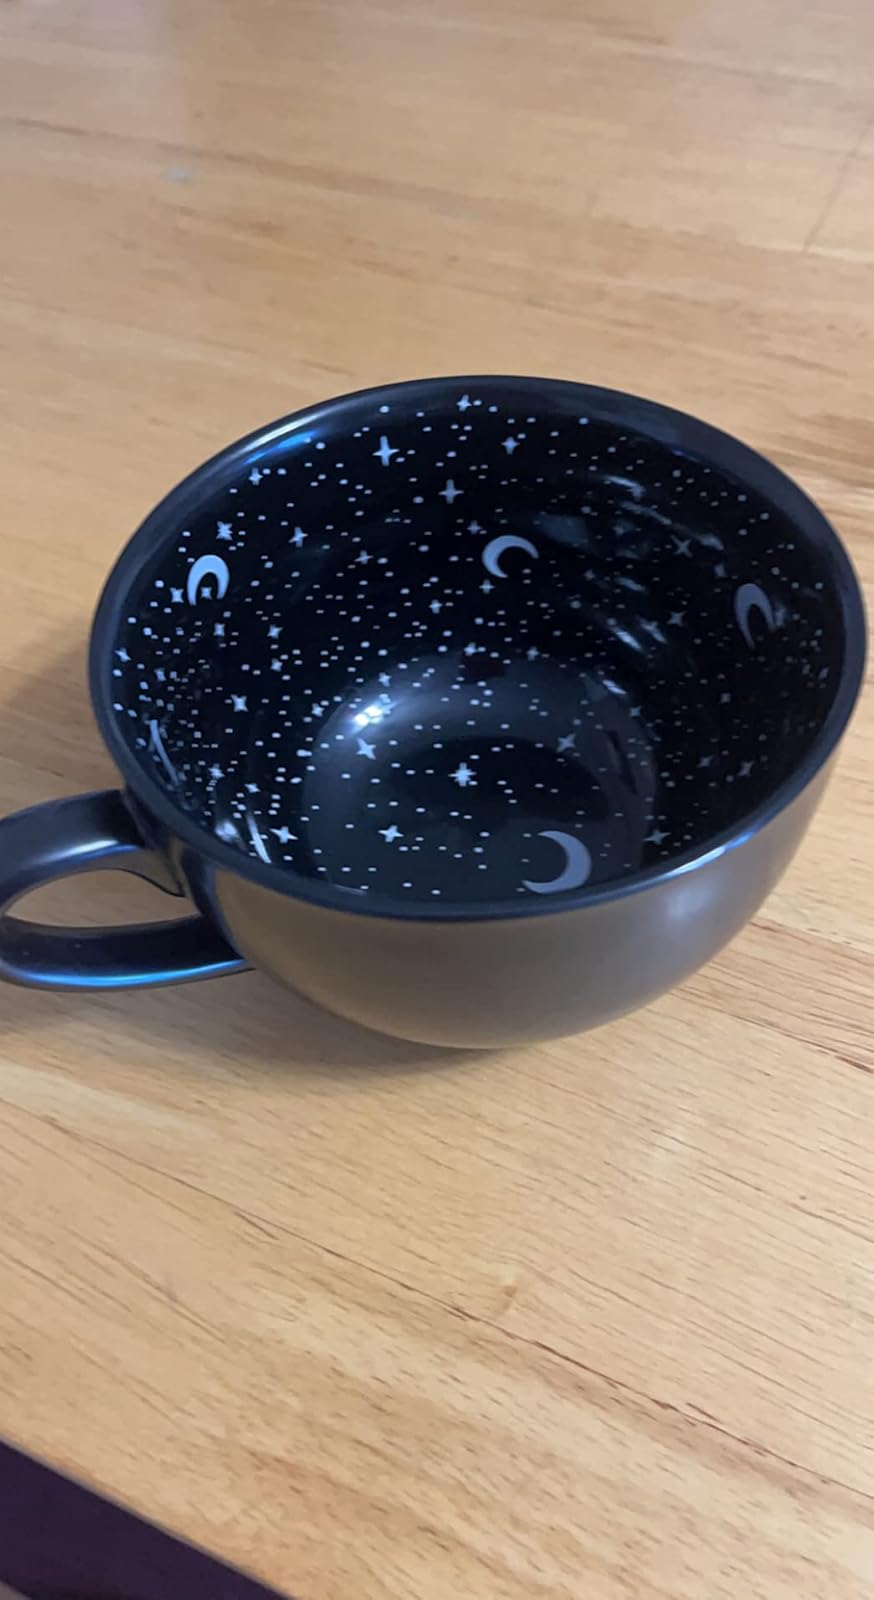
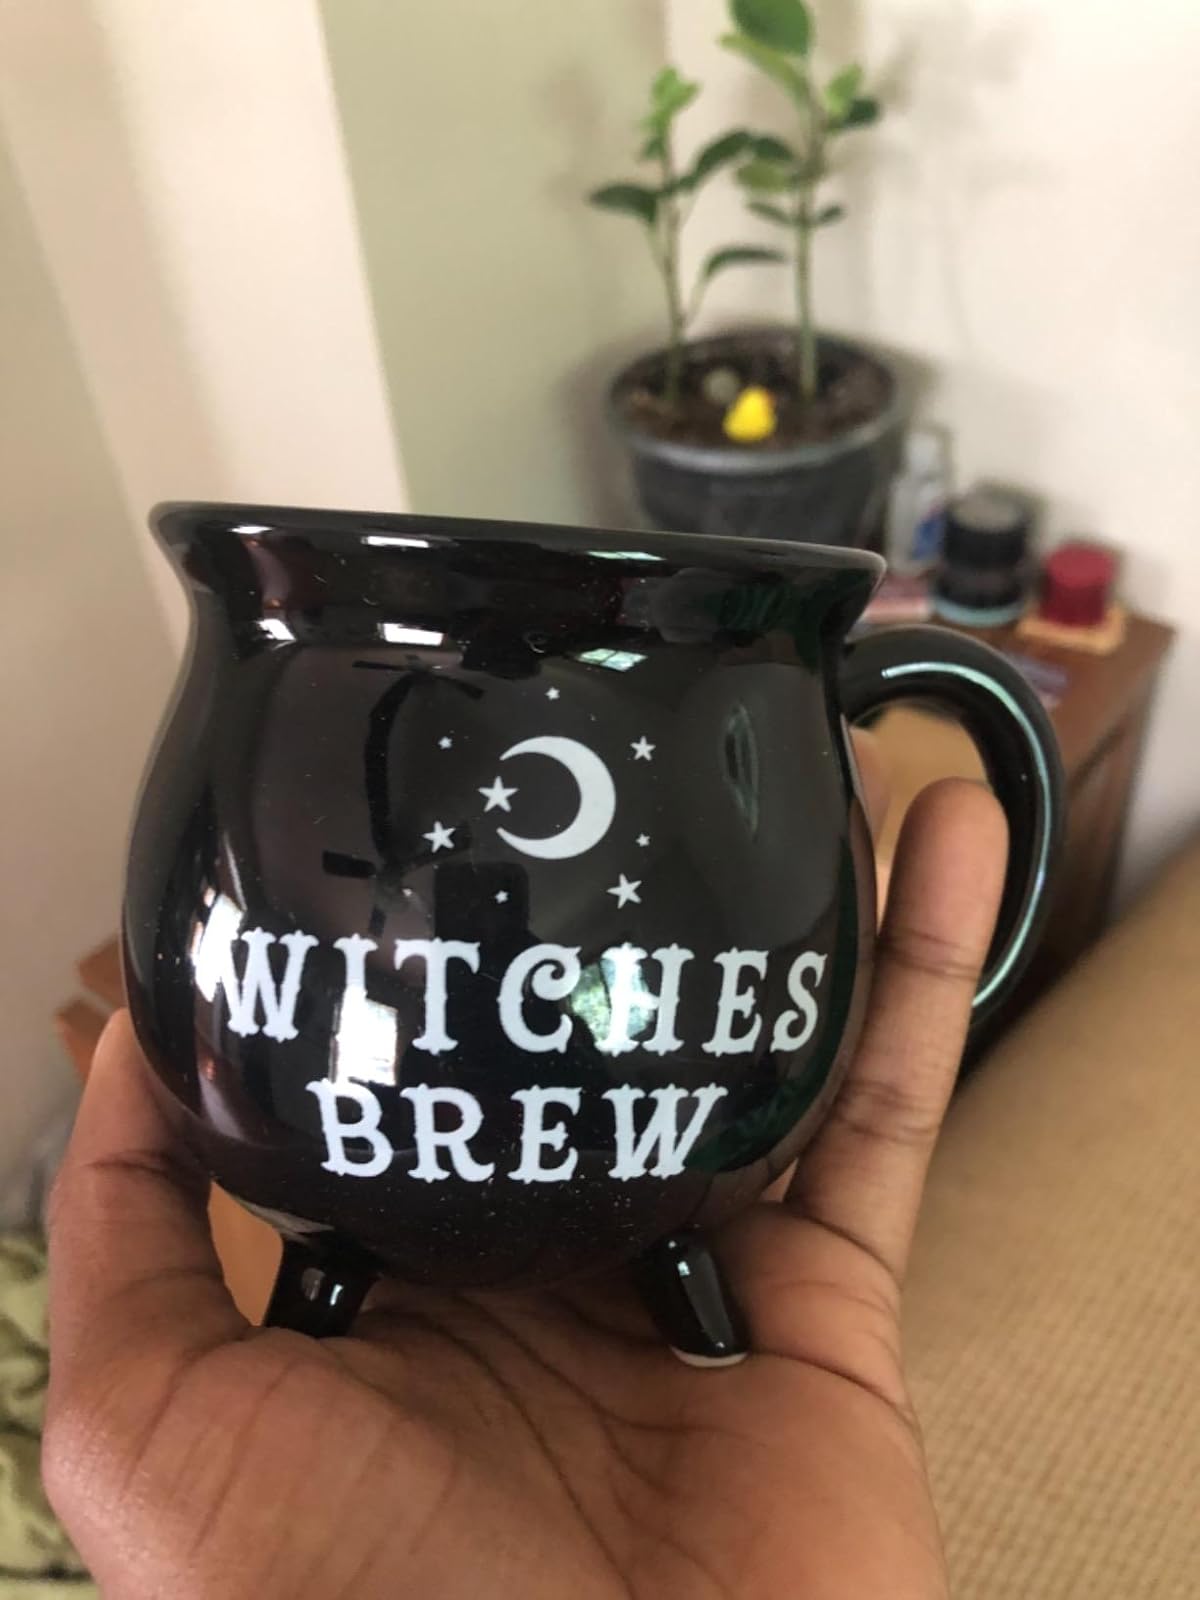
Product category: items_mug
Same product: no